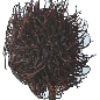
Label: rambutan